Pennsylvania Route 879

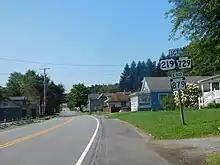
PA 879 westbound in Grampian

PA 879 begins at an intersection with US 219 and PA 729 in the borough of Grampian in Clearfield County, heading northeast on two-lane undivided 1st Street. The road passes homes, crossing into Penn Township and becoming Curwensville Grampian Highway. Here, the route passes through a mix of fields and woods with some residences, curving to the east. PA 879 heads into Pike Township and winds through more forested areas. The road turns to the northeast and crosses Anderson Creek, continuing along the north bank of the creek as it passes near industrial areas and heads into the borough of Curwensville. The route becomes State Street and turns southeast and heads through residential areas before heading into the commercial downtown and intersecting the northern terminus of PA 453. PA 879 heads through woods and crosses under a R.J. Corman Railroad line, continuing between the railroad line to the north and the West Branch Susquehanna River to the south. The road passes under another R.J. Corman Railroad line and heads through more wooded areas, crossing back into Pike Township and turning to the northeast as Clearfield Curwensville Highway. The route heads east-northeast through a mix of woodland and farmland, entering Lawrence Township. PA 879 gains a center left-turn lane and heads northeast through commercial areas, becoming two lanes again and crossing the West Branch Susquehanna River. The road heads through wooded areas of development along the east bank of the river, widening into a four-lane divided highway.